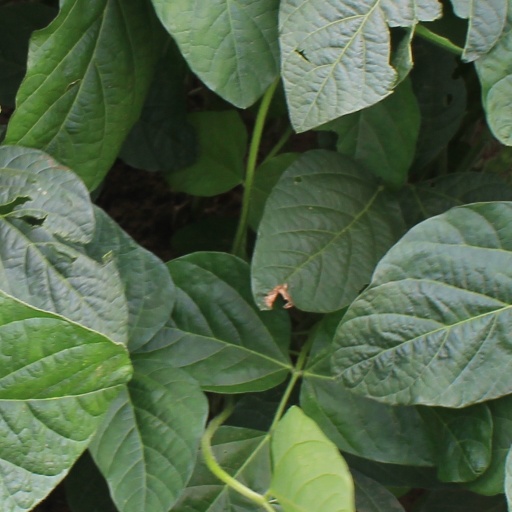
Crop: soybean